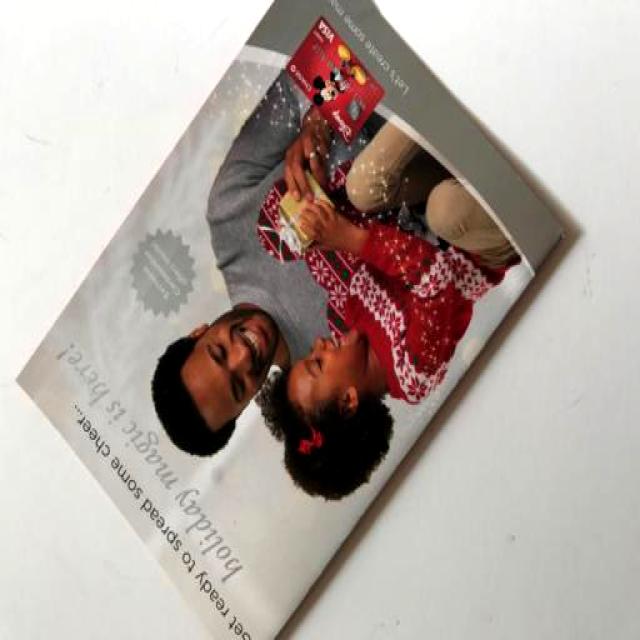
Label: Paper